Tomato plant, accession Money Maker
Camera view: horizontal (90 deg, fisheye); turntable rotation: 180 degrees
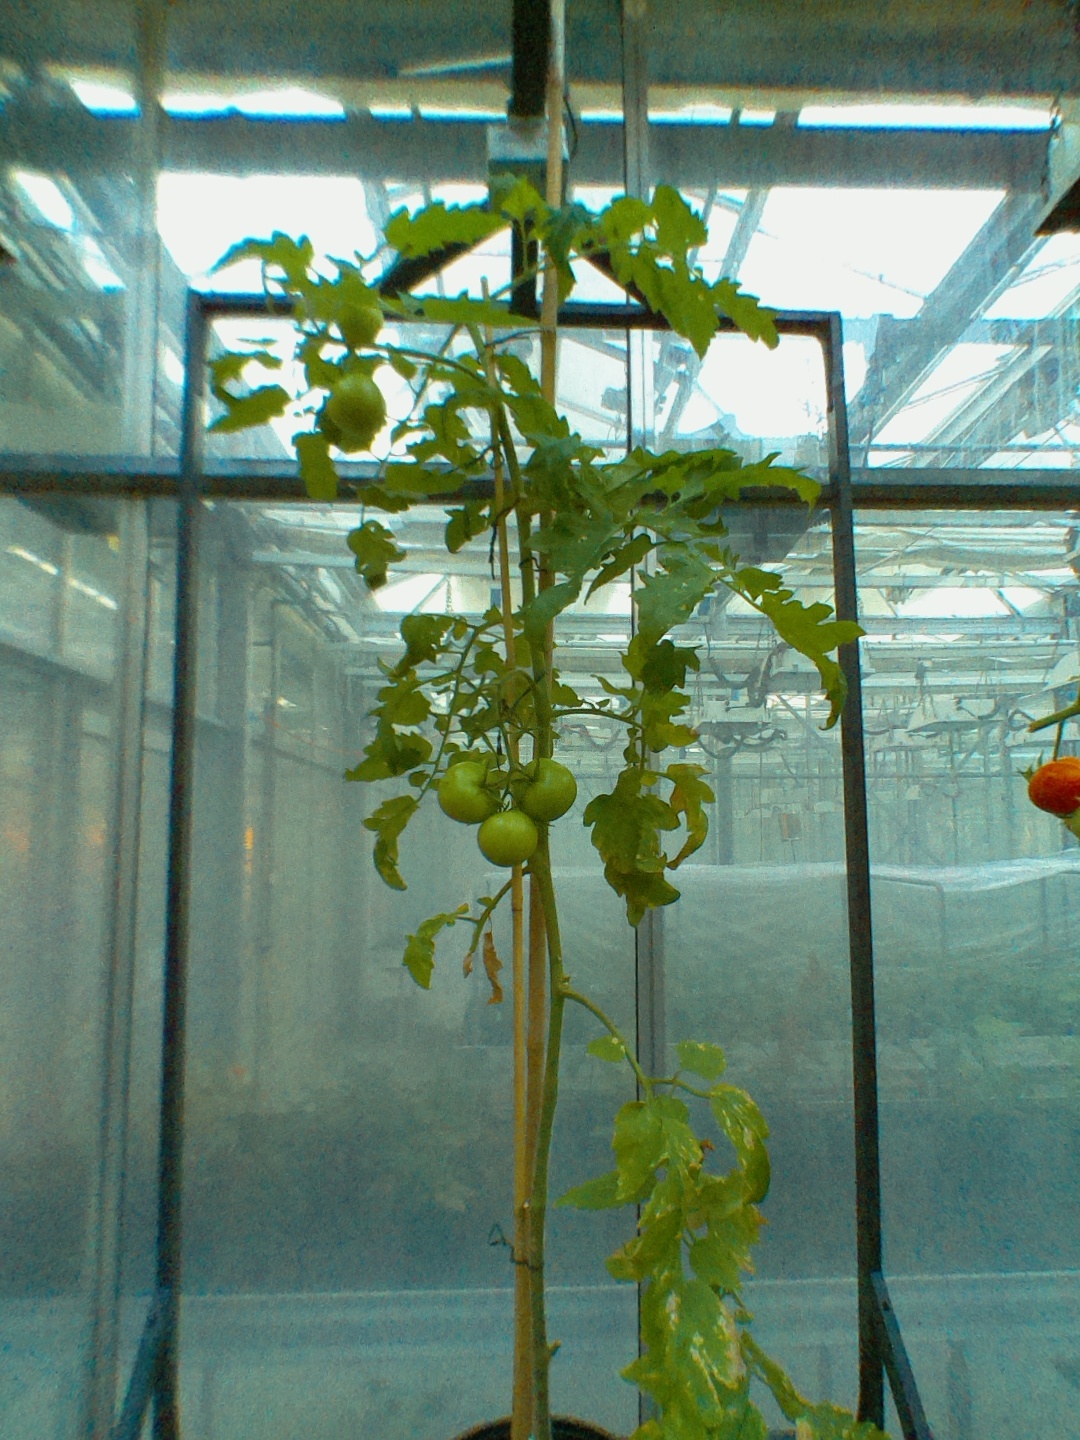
BBCH growth stage 79: 90% -100% of final fruit size